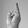
ASL letter: R